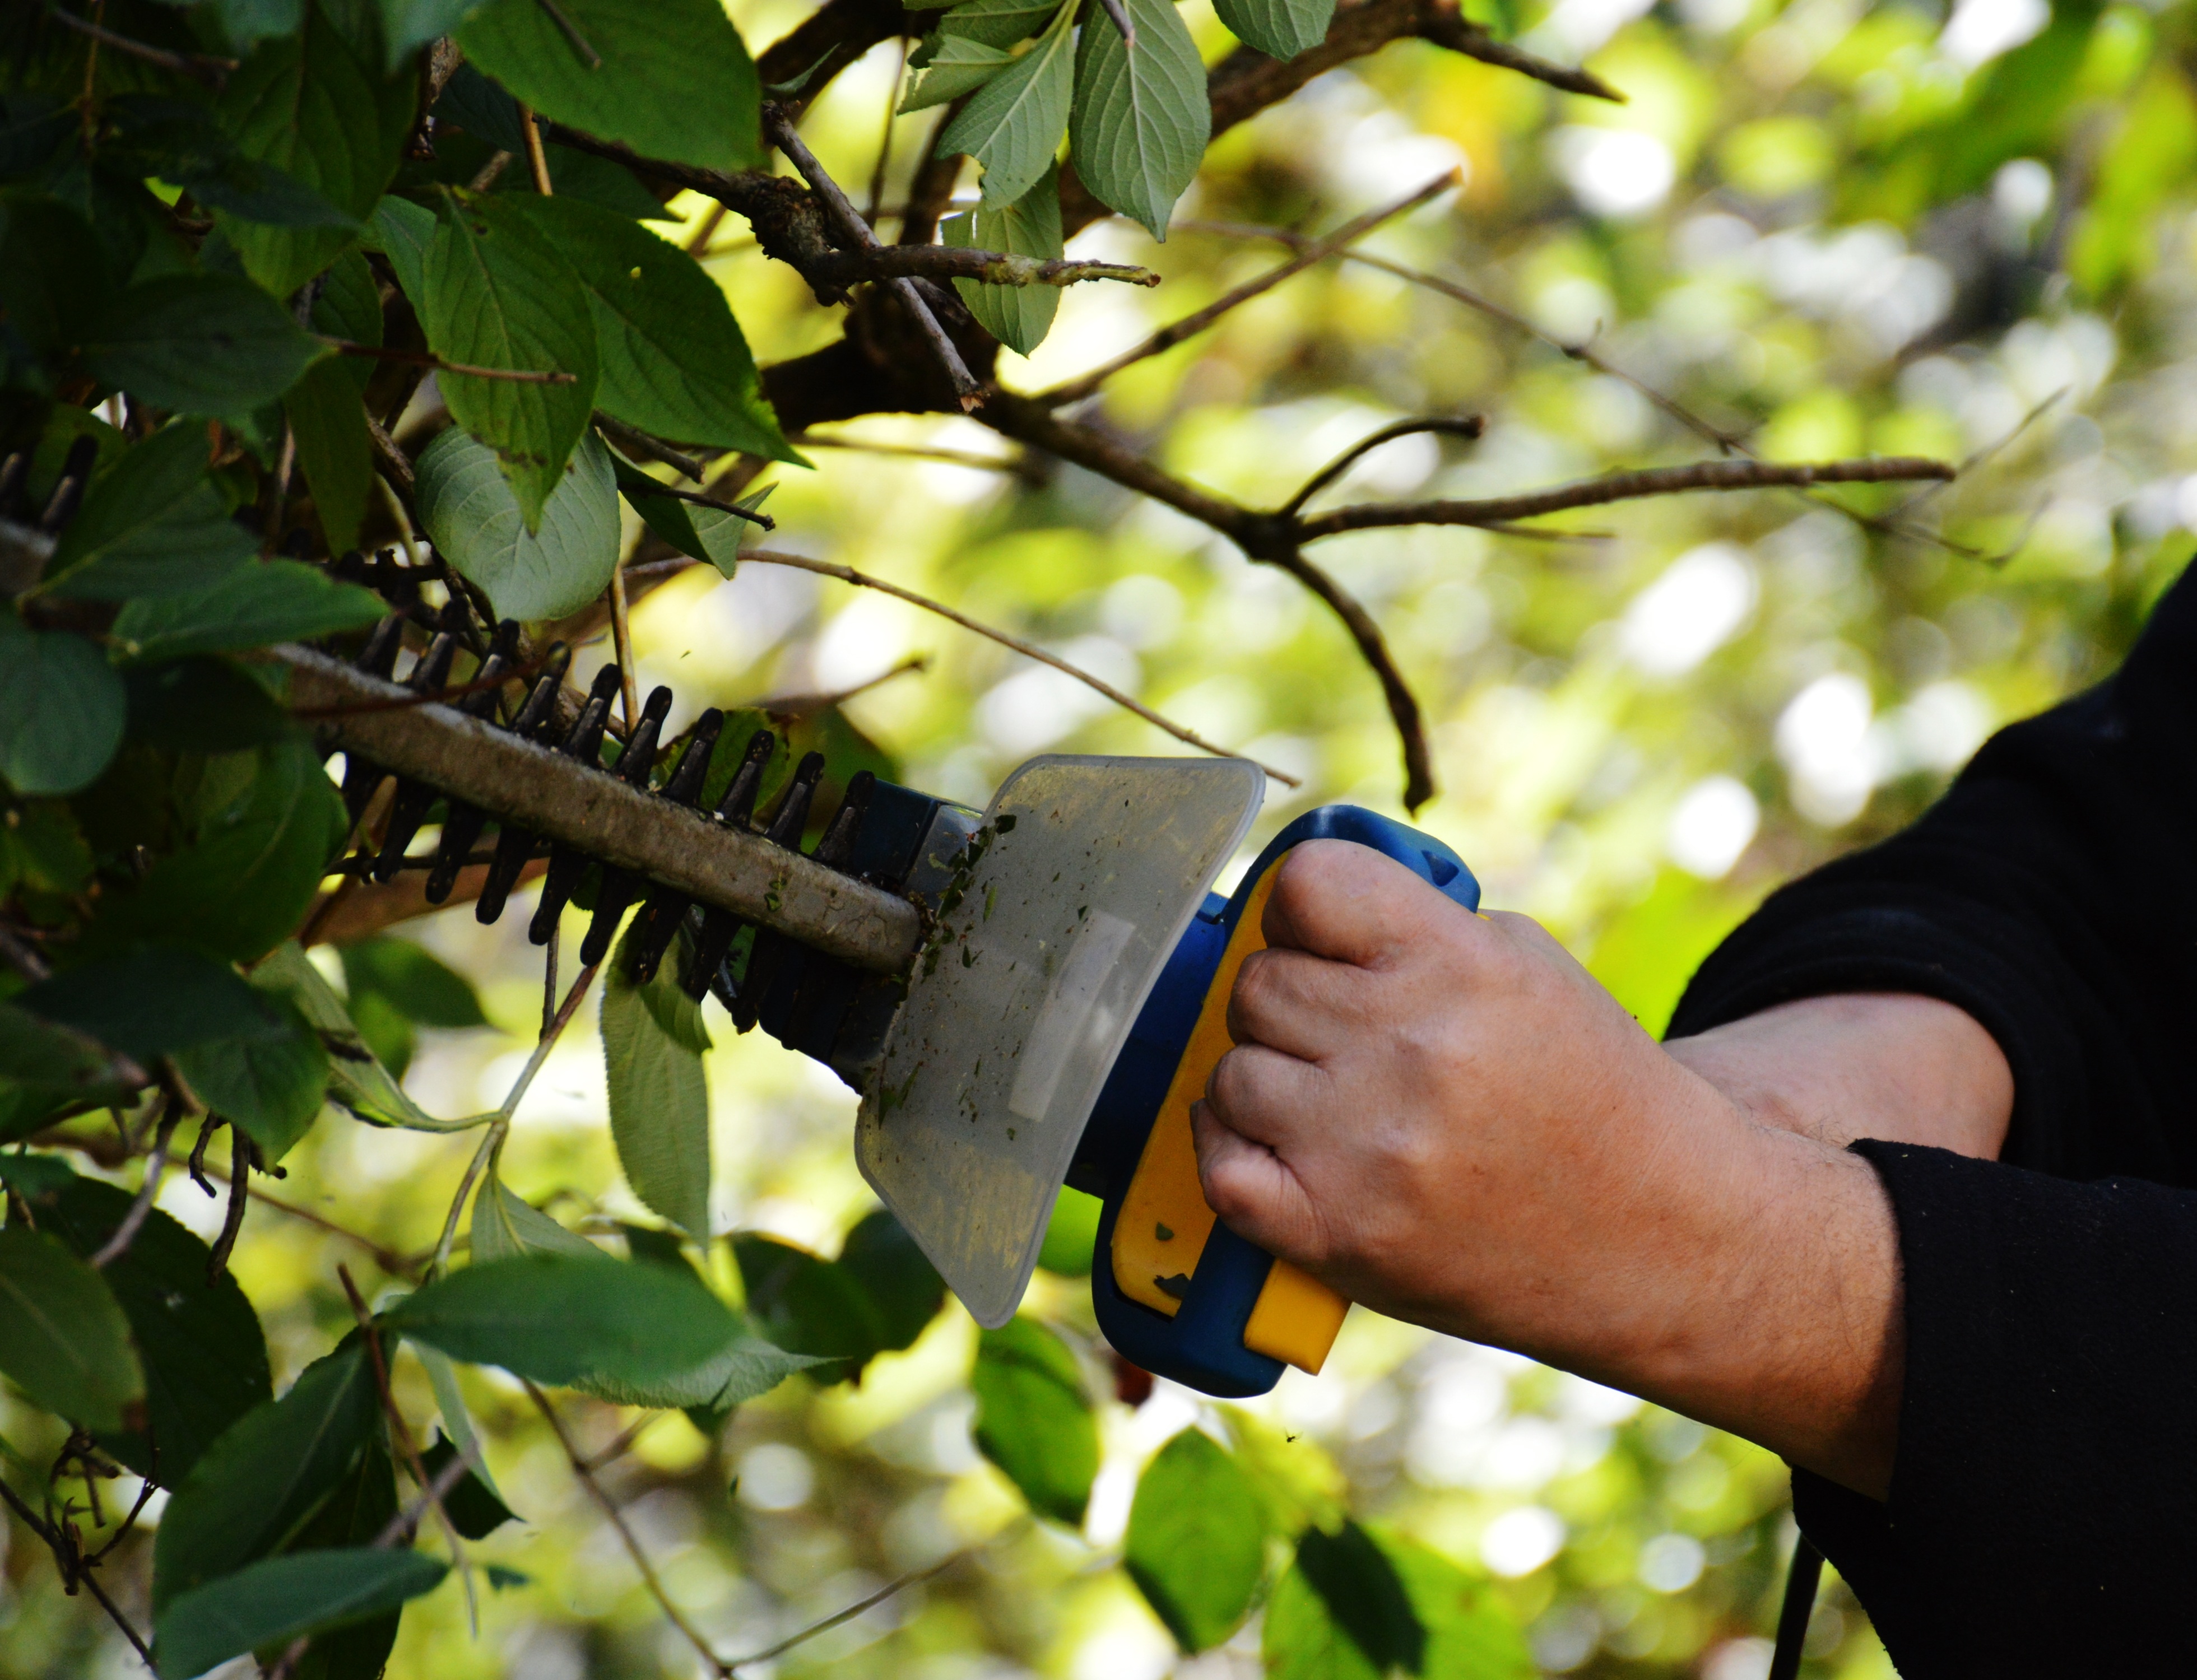
work, tree, branch, plant, fruit, leaf, flower, bush, food, green, produce, garden, cut, aesthetic, gardening, gardener, section, flowering plant, land plant, hedge trimmer